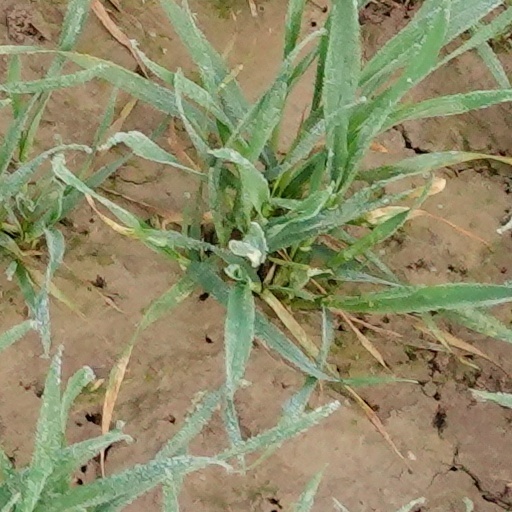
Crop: wheat